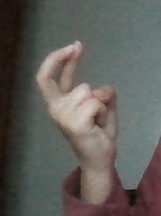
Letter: zay